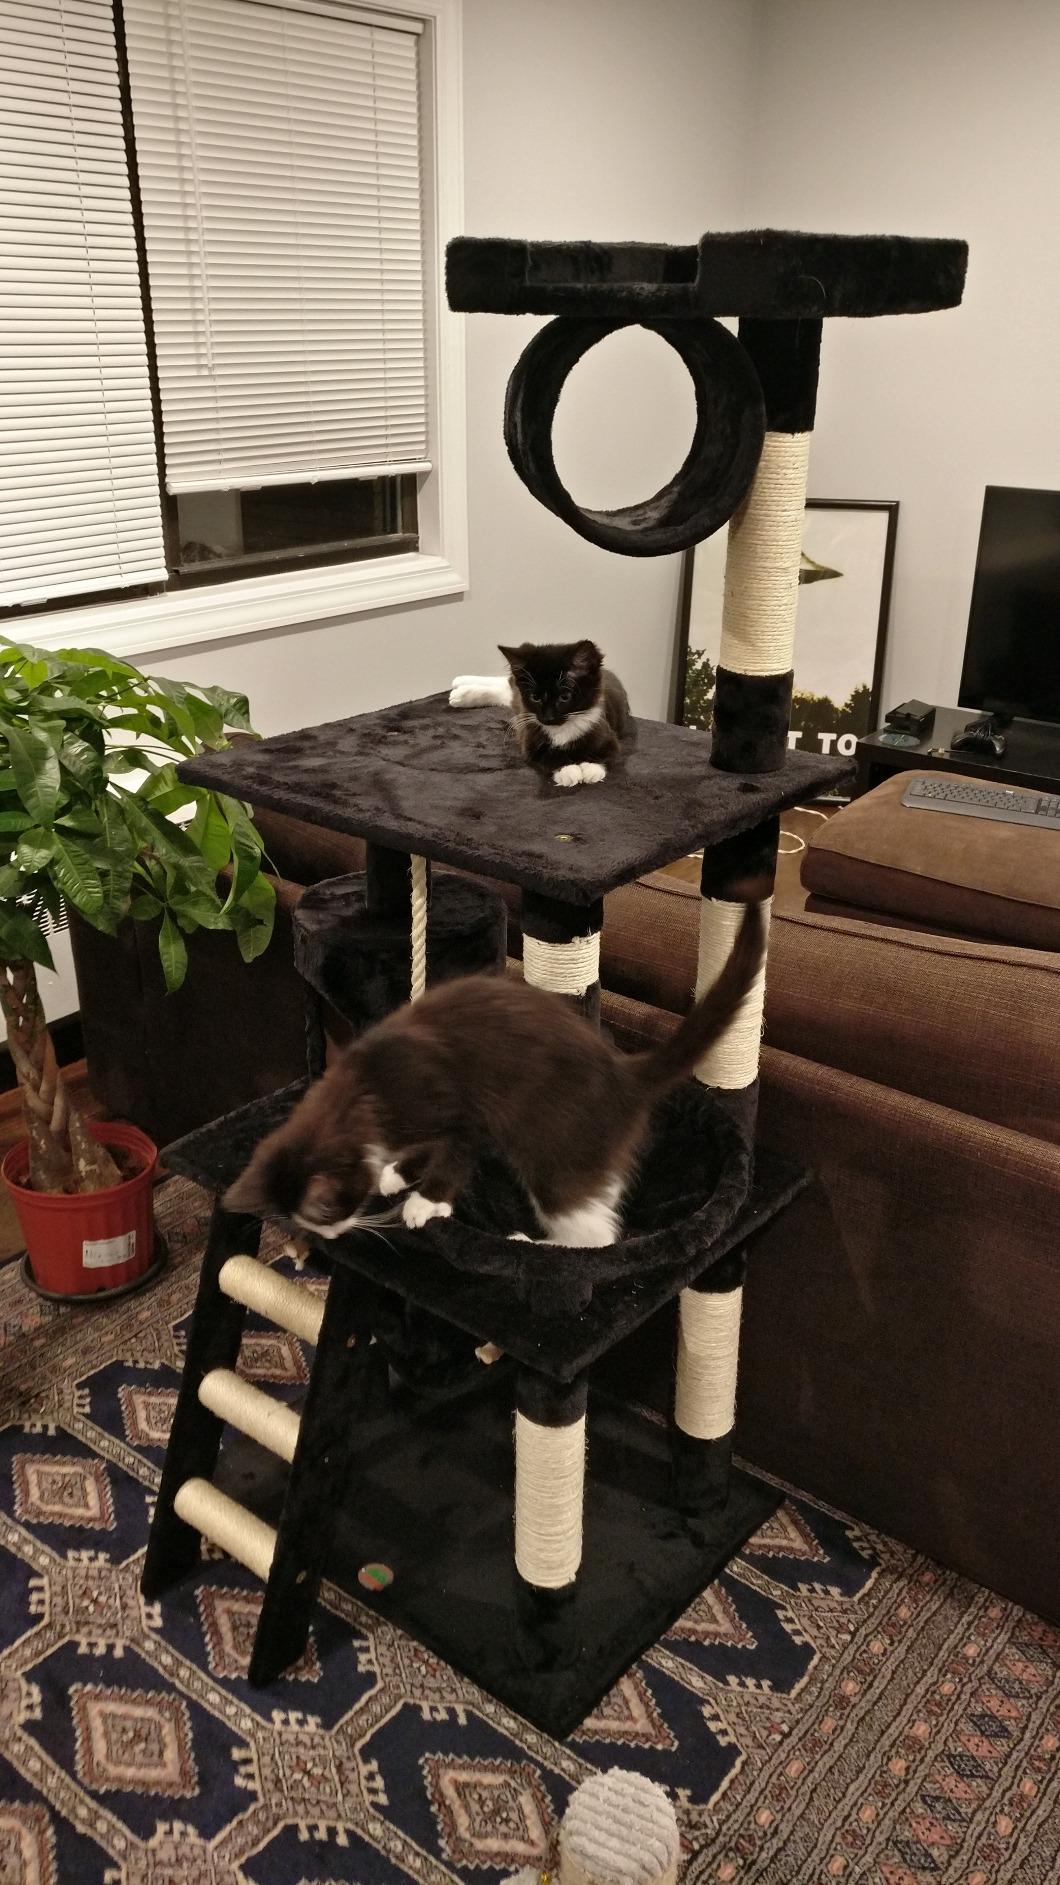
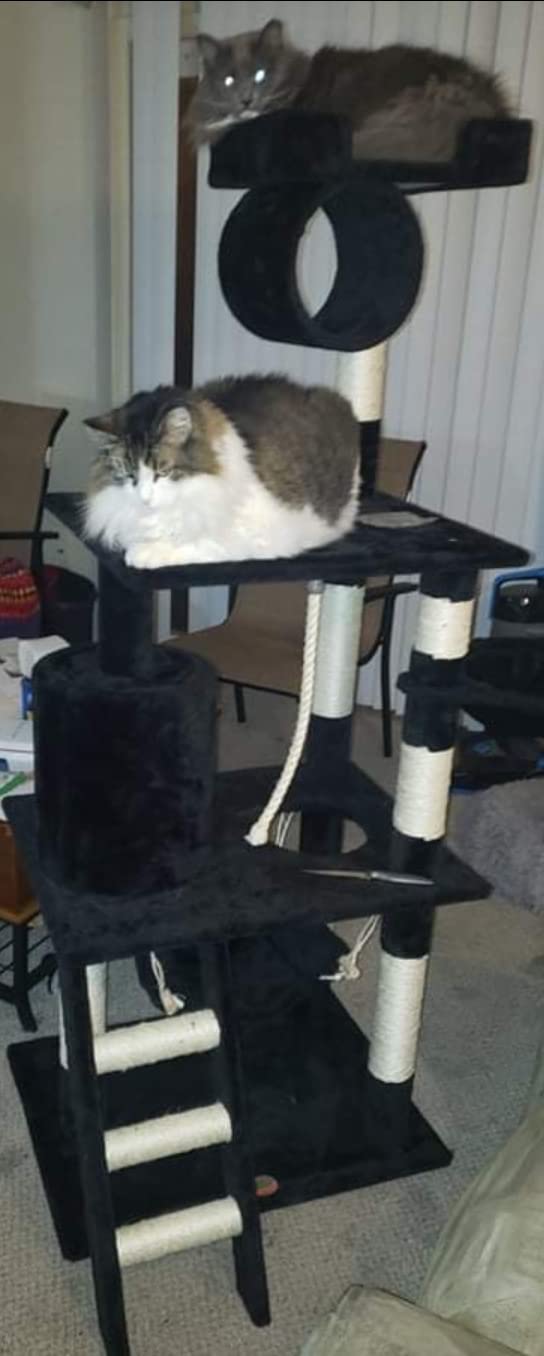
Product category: items_cat tree
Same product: yes